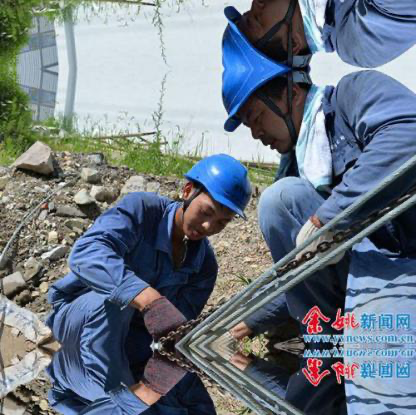
Objects in the image:
label: helmet
label: helmet
label: person
label: person
label: helmet
label: person
label: person
label: person